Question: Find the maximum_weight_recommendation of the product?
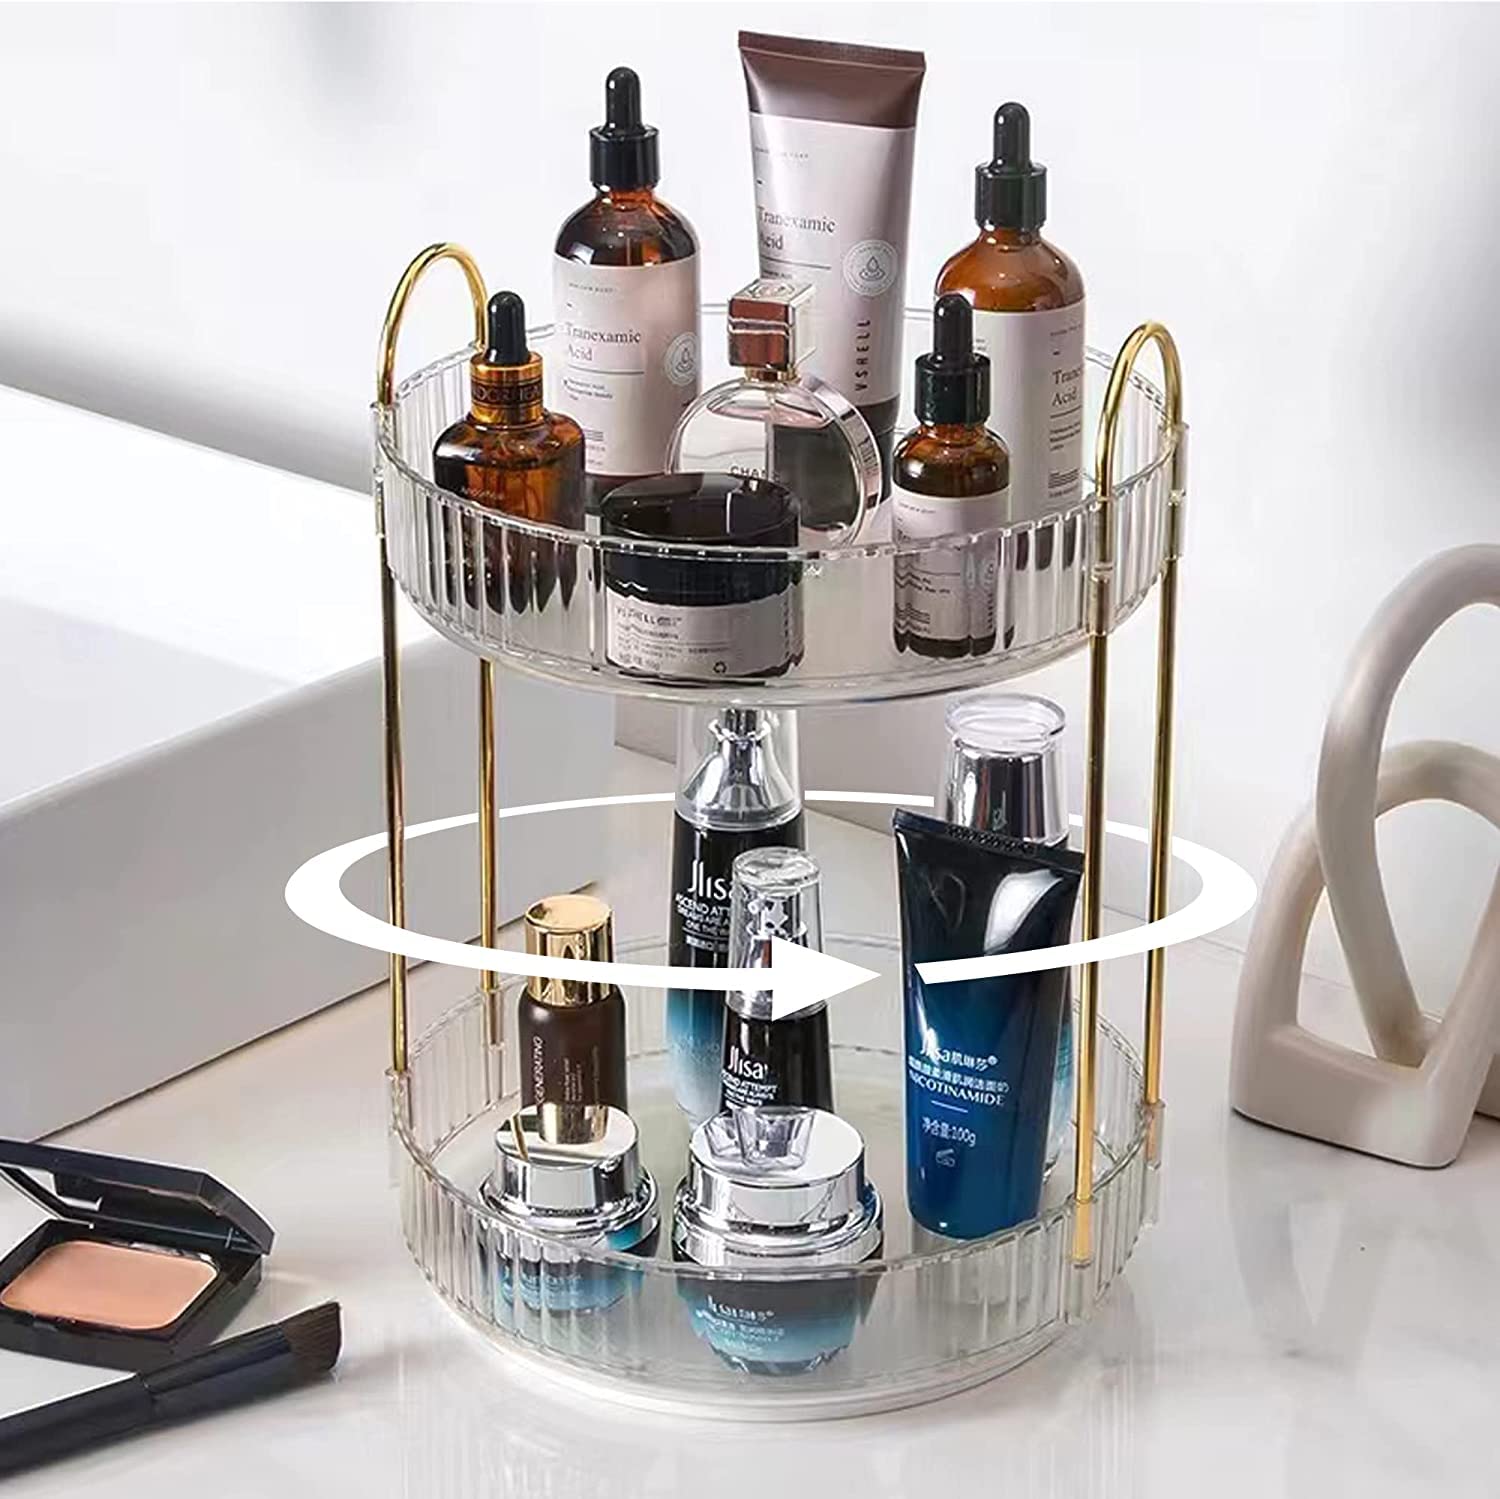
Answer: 100.0 gram